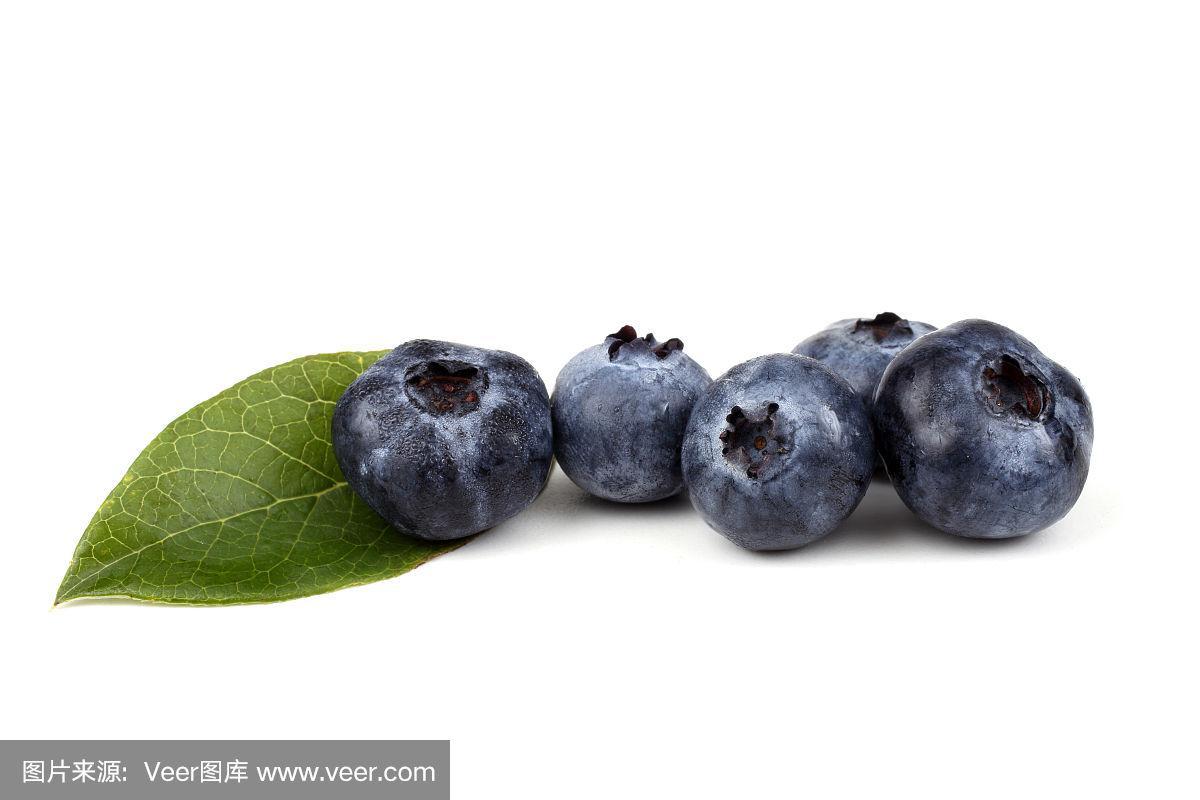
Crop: blueberry
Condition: healthy